South Western Ambulance Service

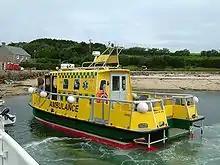
The "Star of Life" ambulance boat serves the Scilly Isles

It is one of the ambulance trusts providing England with emergency medical services, and employs around 4,500 mainly clinical and operational staff (including Paramedics, Emergency Care Practitioners, Advanced Technicians, Emergency Care Assistants, Ambulance Care Assistants and Nurse Practitioners). In addition there are around 3,200 volunteers including community first responders, BASICS doctors, fire service co-responders and patient transport drivers.